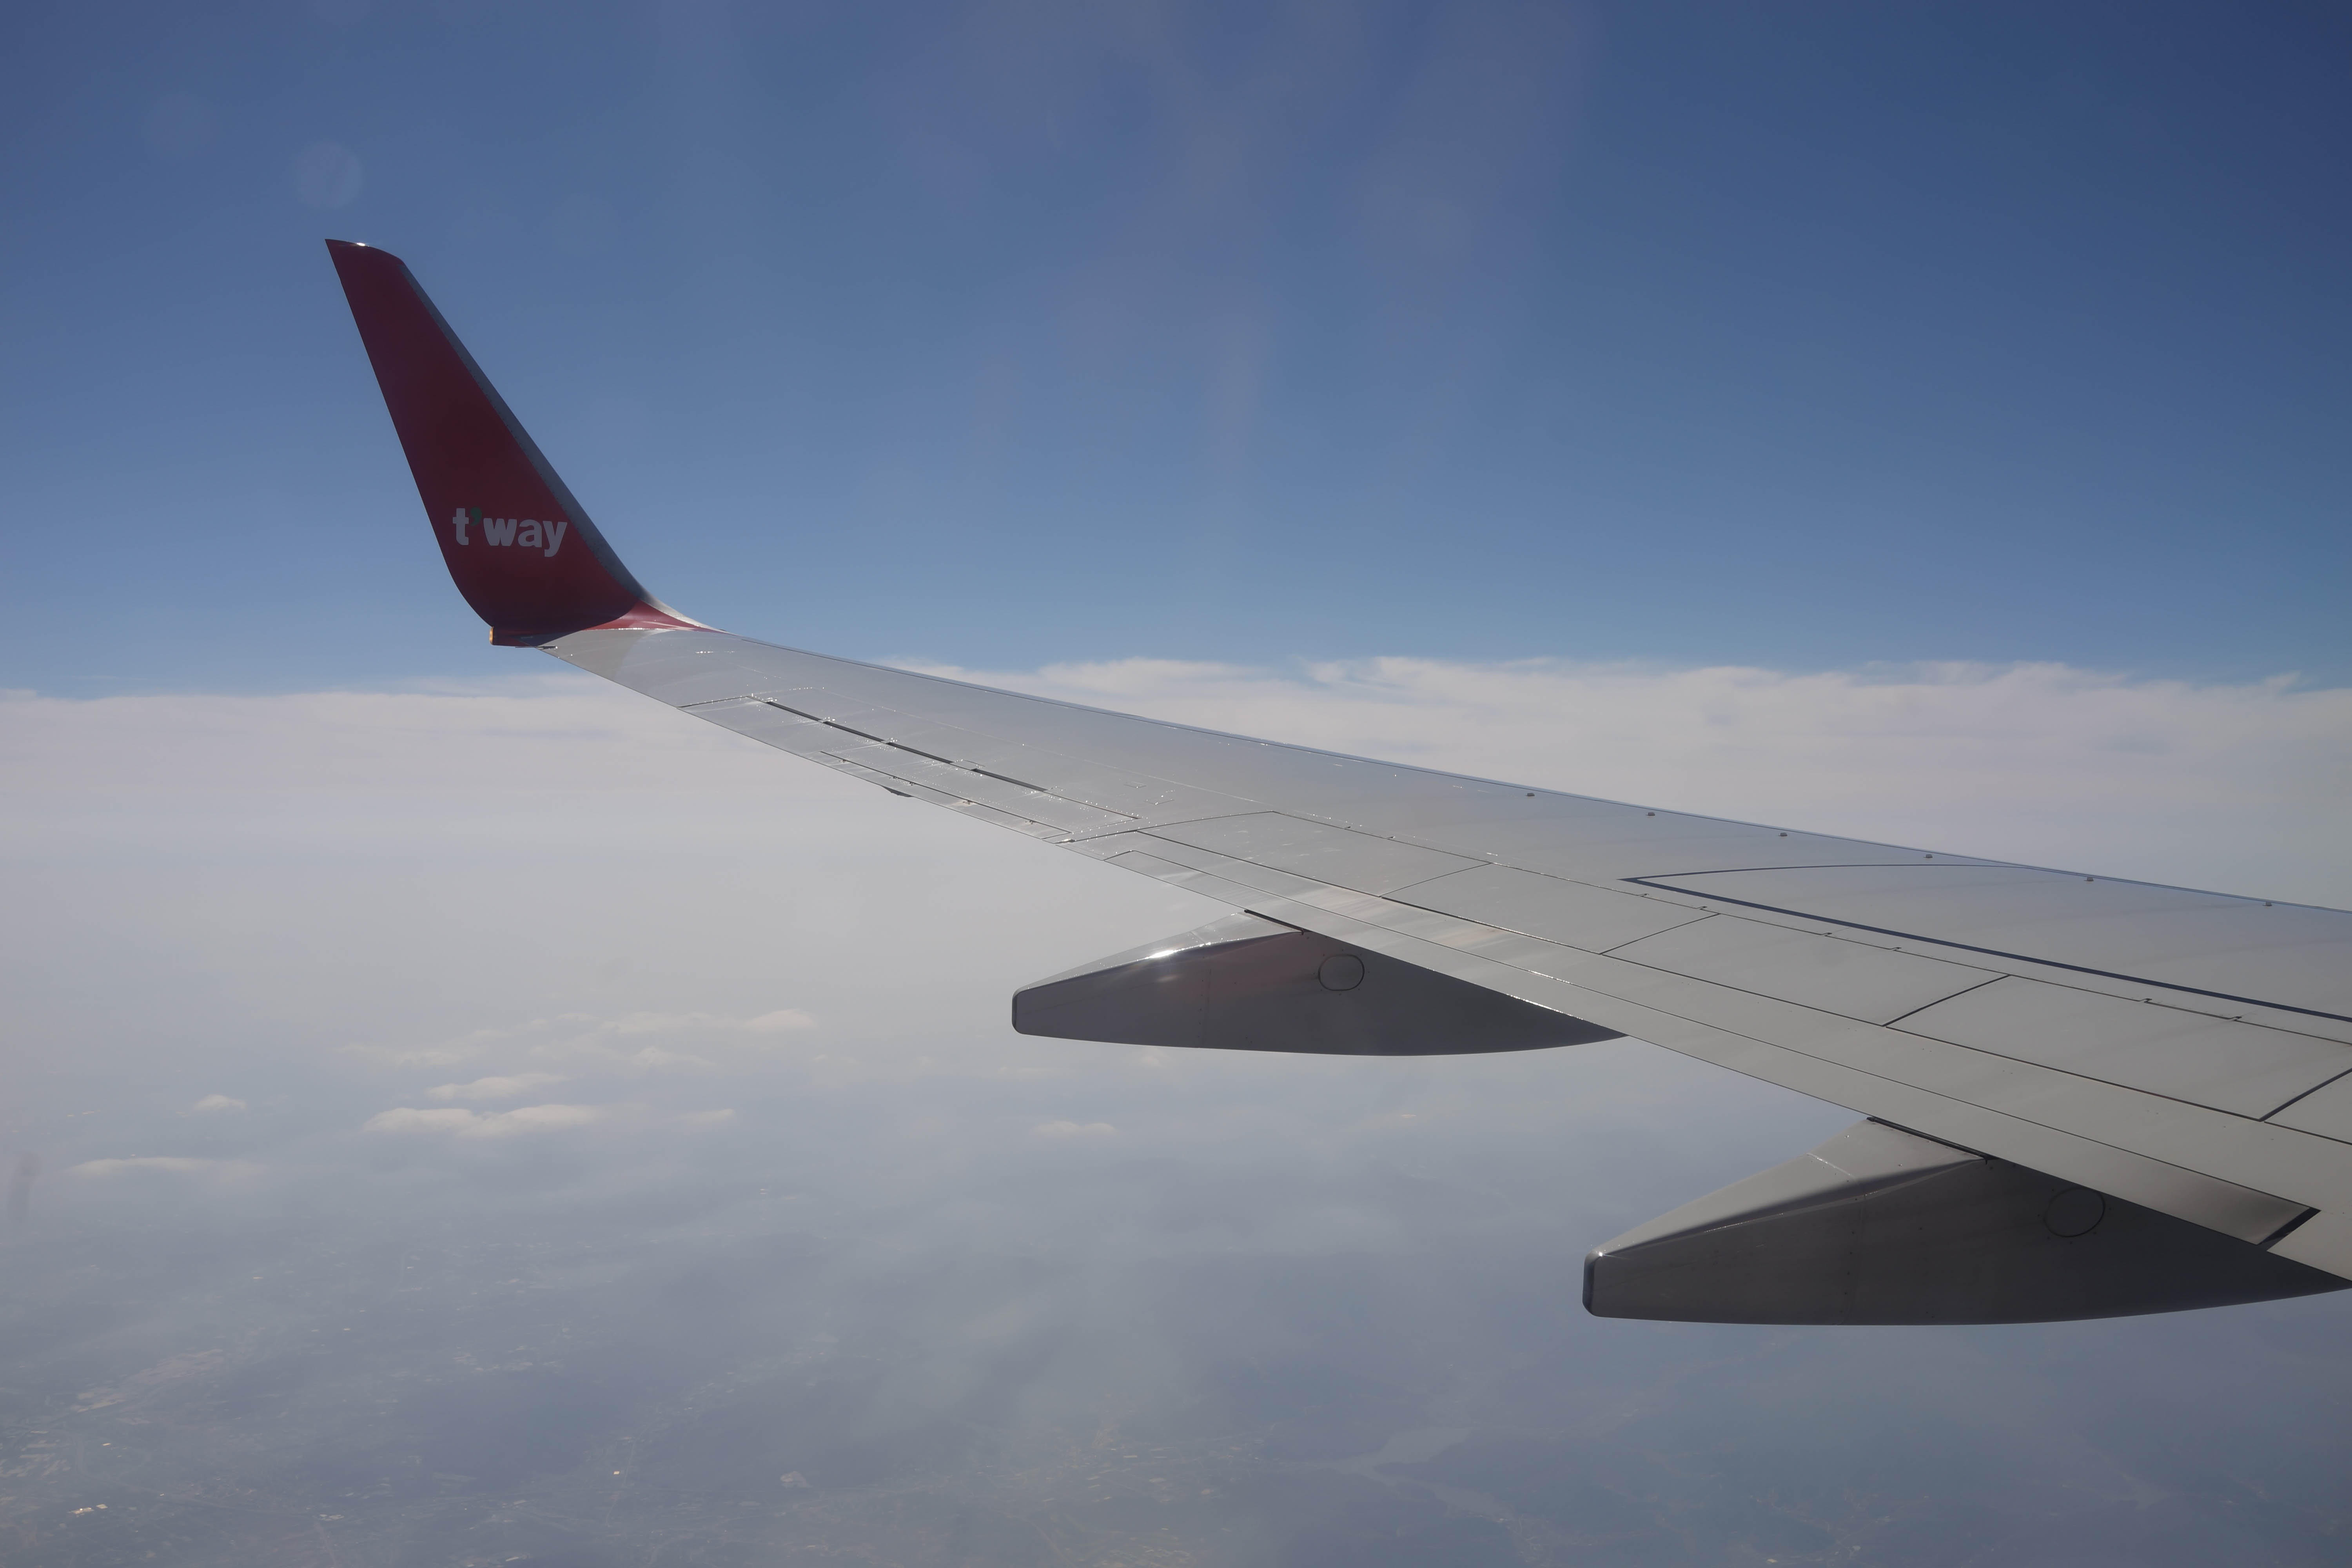
wing, cloud, sky, travel, airplane, plane, aircraft, vehicle, airline, aviation, flight, airliner, top, boeing, takeoff, air force, jet aircraft, airbus a330, boeing 767, air travel, boeing 737, atmosphere of earth, wide body aircraft, narrow body aircraft